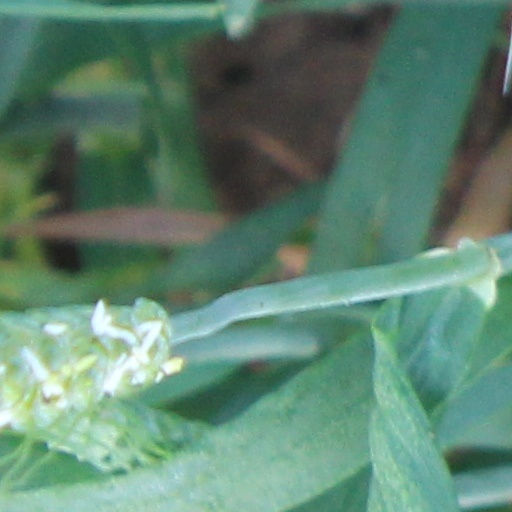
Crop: wheat